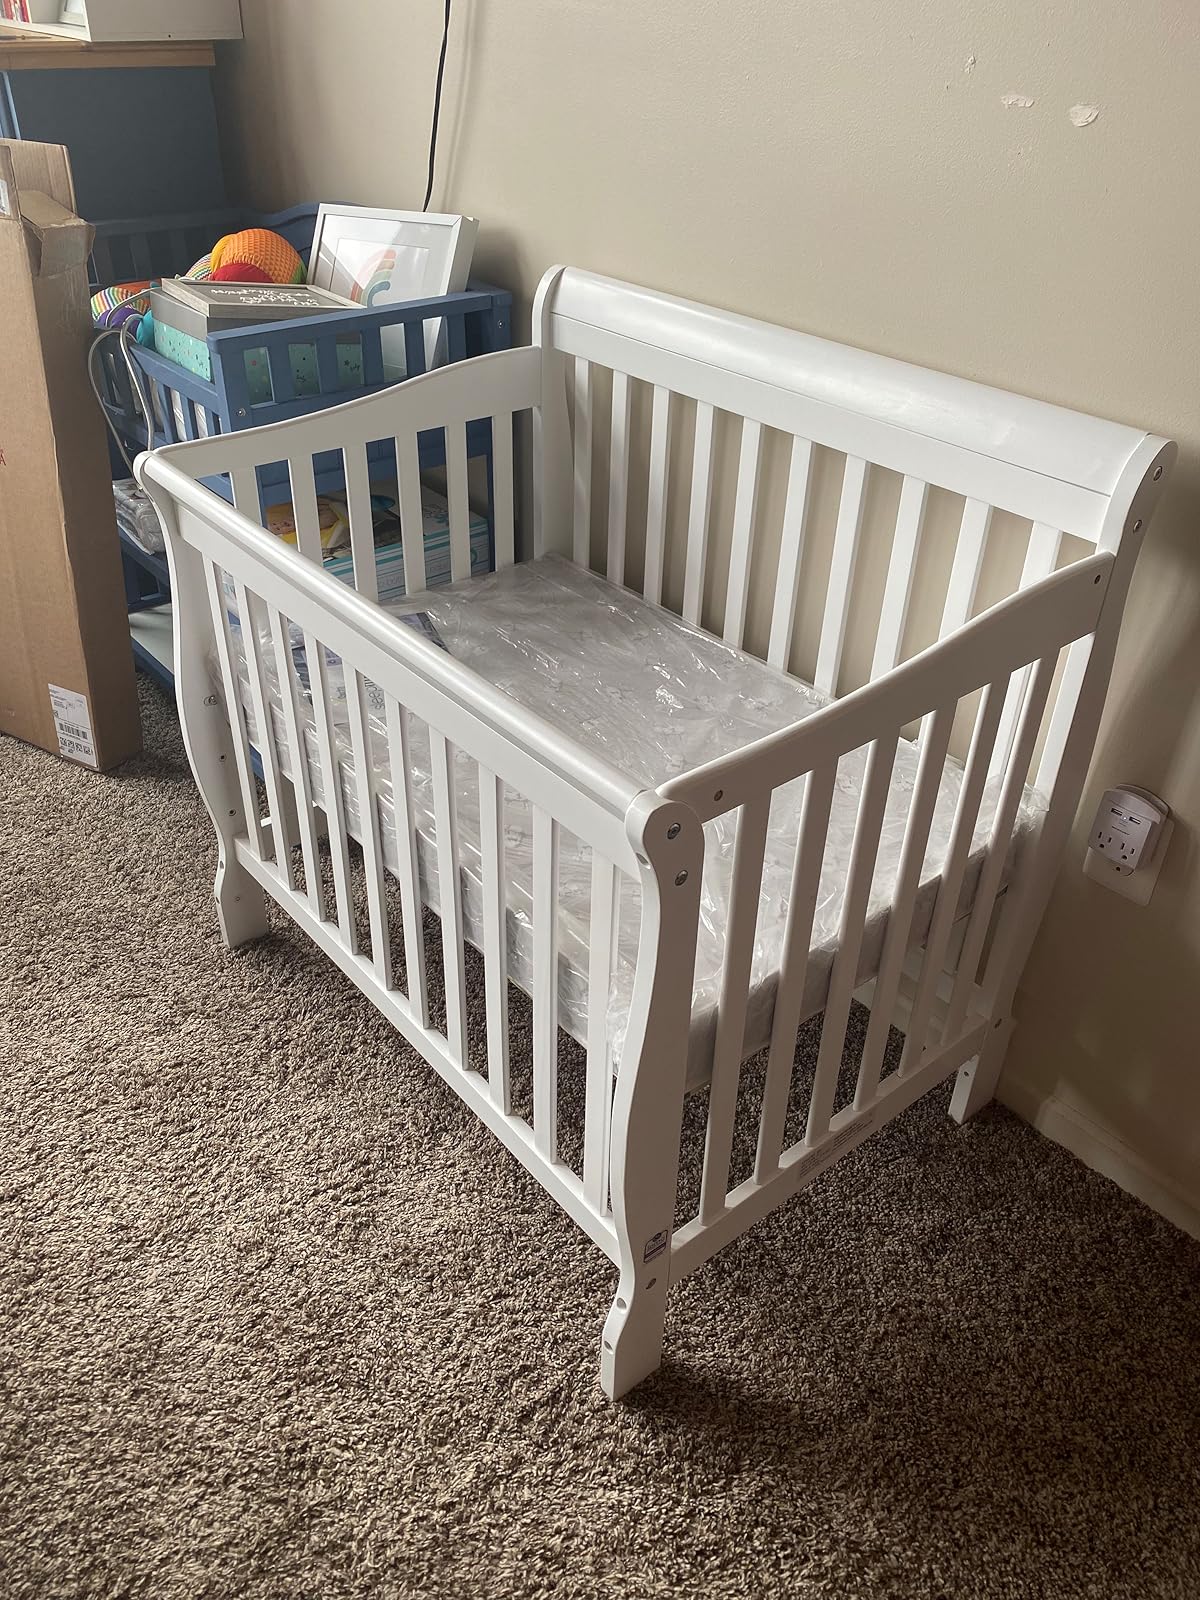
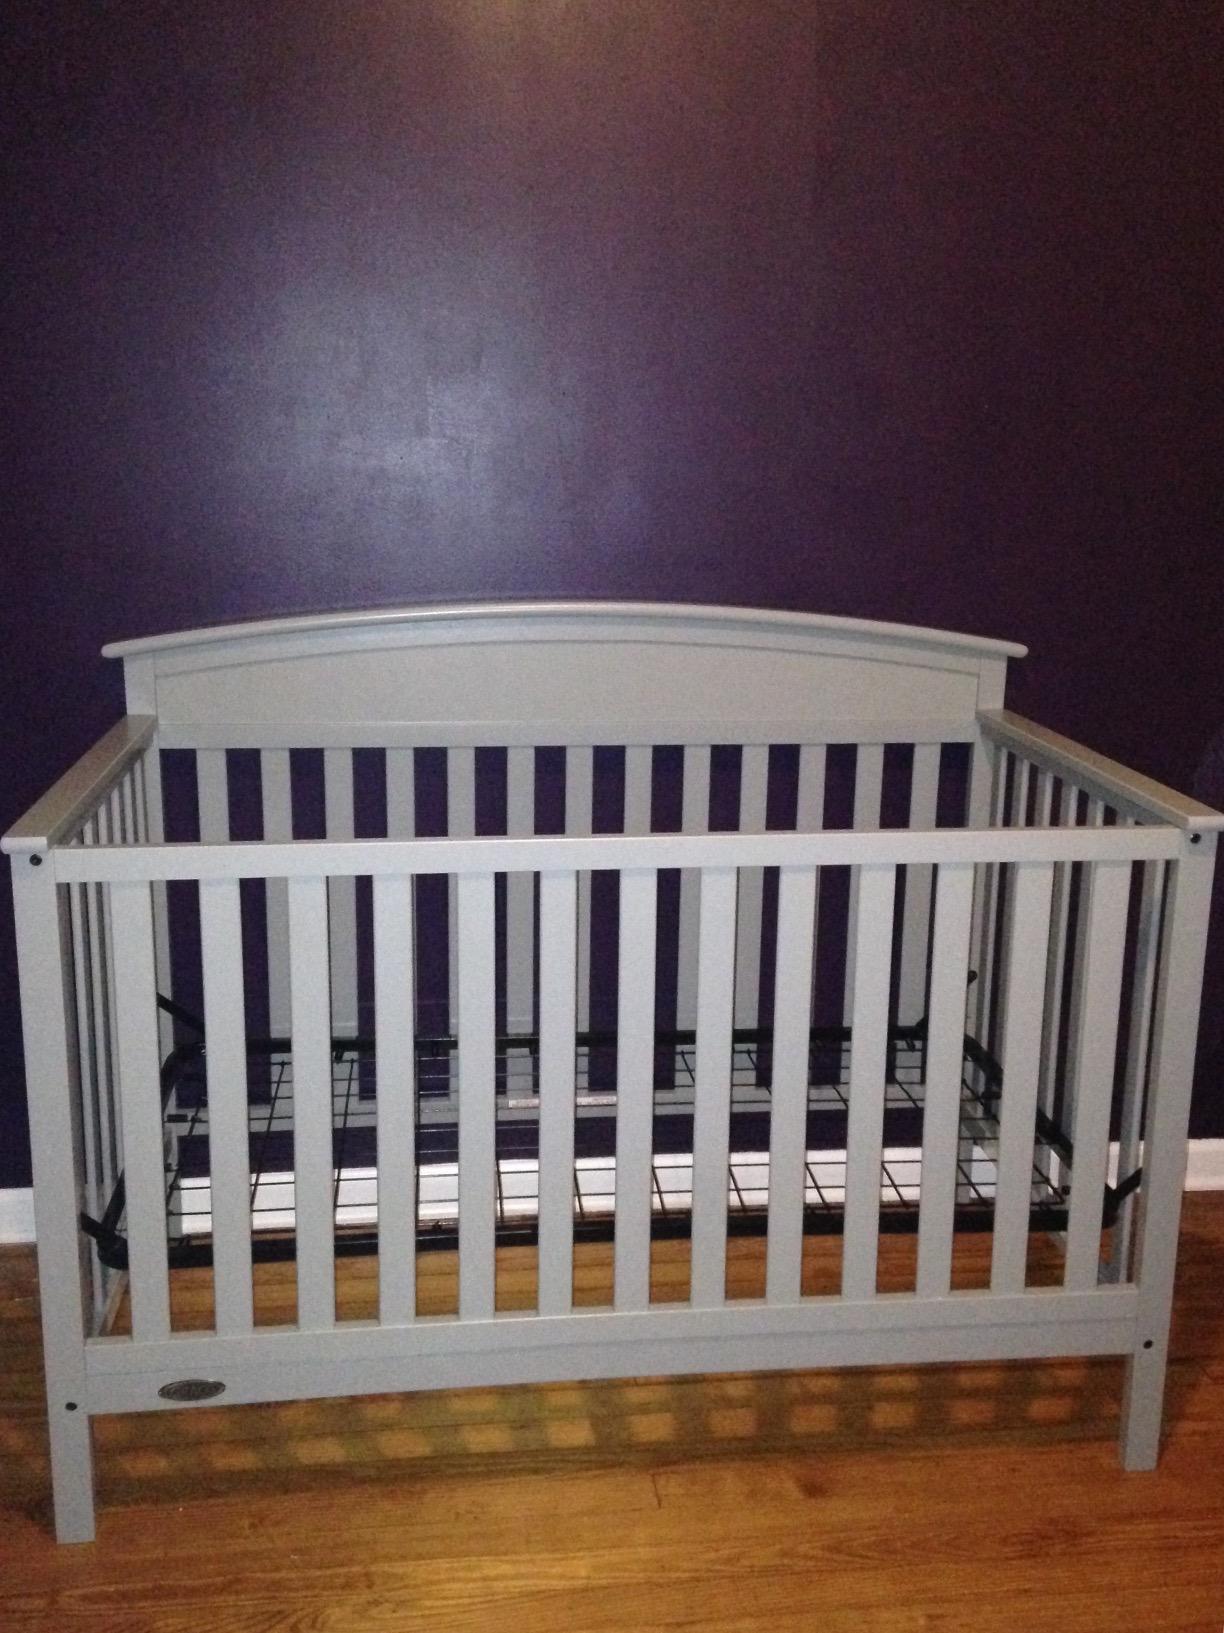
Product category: products_crib
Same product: no